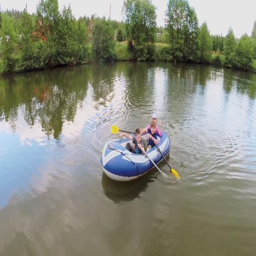
little girl sits in boat with boys which row by pond at summer day .